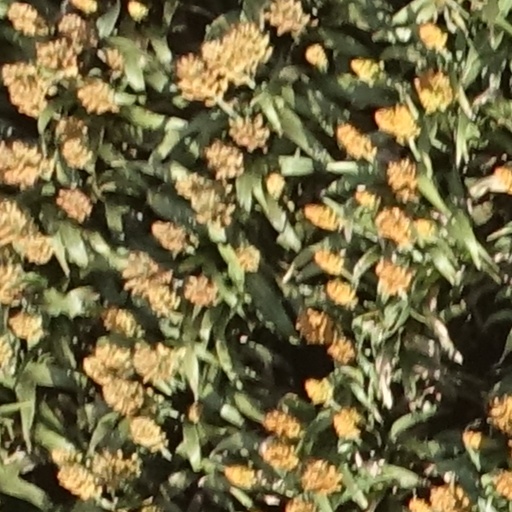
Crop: sorghum